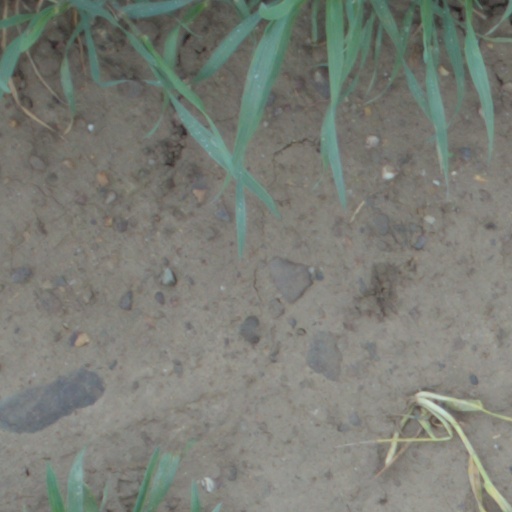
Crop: wheat